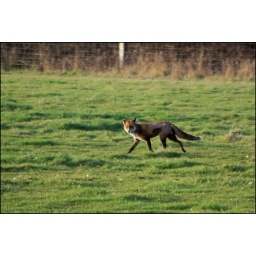
A fox running across a field on a farm near Dry Street, Langdon Hills. Essex